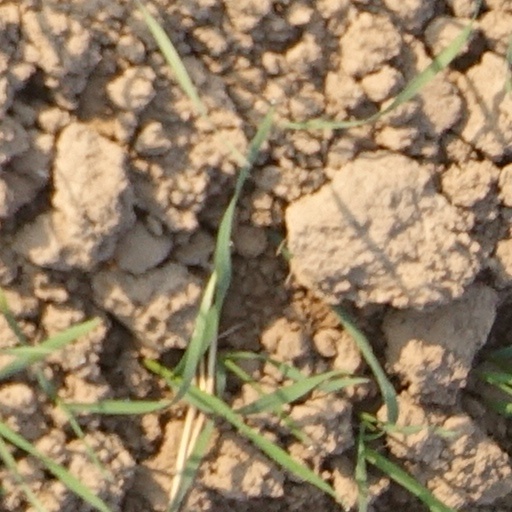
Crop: wheat